25 mm automatic air defense gun M1940 (72-K)

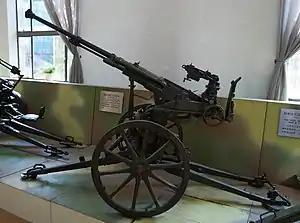
A Type 98 anti-aircraft gun, preserved at the China People's Revolution Military Museum. The magazine is absent.

The 72-K can be found in the Military Historical Museum of Artillery, Engineers and Signal Corps in Saint Petersburg and the Museum of the Great Patriotic War in Moscow, alongside its paired-up sister gun, the 94-KM.